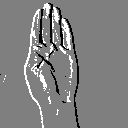
ASL letter: b